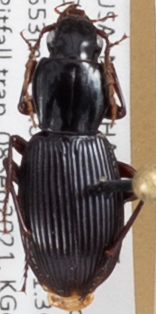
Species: Pterostichus tristis
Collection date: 2021-09-08 04:00:00
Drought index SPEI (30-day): -0.438
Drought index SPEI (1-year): -0.922
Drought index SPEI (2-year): -0.676